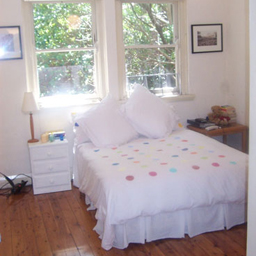
Room type: bedroom